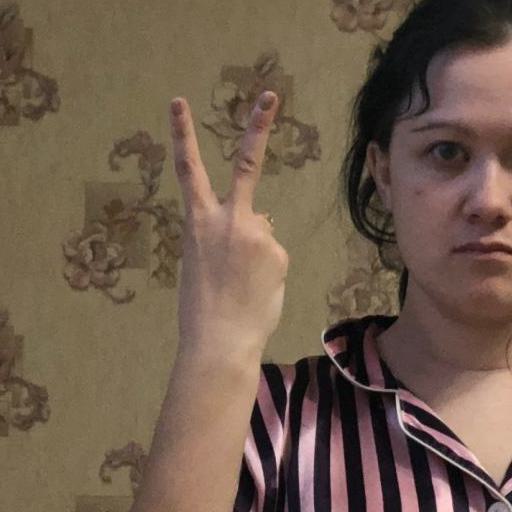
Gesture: peace_inverted